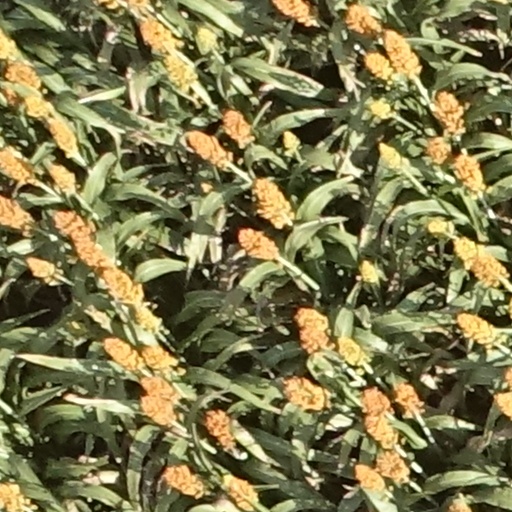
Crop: sorghum